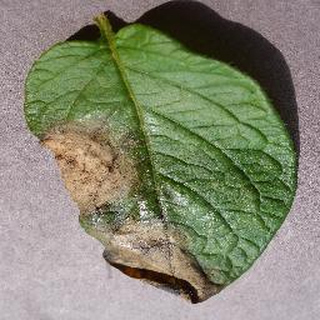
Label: potato_late_blight